Jackboots on Whitehall

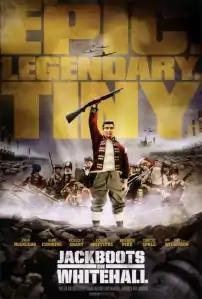
UK theatrical release poster

Jackboots on Whitehall (a.k.a. "Nazi Invasion: Team Europe") is a 2010 British adult animated/puppet satirical action comedy film set in an alternative history Second World War, in which Nazi Germany has seized London. The British must band together at Hadrian's Wall if they are to thwart the German invasion. Conceived by Edward and Rory McHenry, it is the first of its kind to feature animatronic puppets and the voices of well-known British actors including Ewan McGregor, Rosamund Pike, Richard E. Grant, Timothy Spall, Richard O'Brien and Richard Griffiths. The film was executive produced by Frank Mannion.